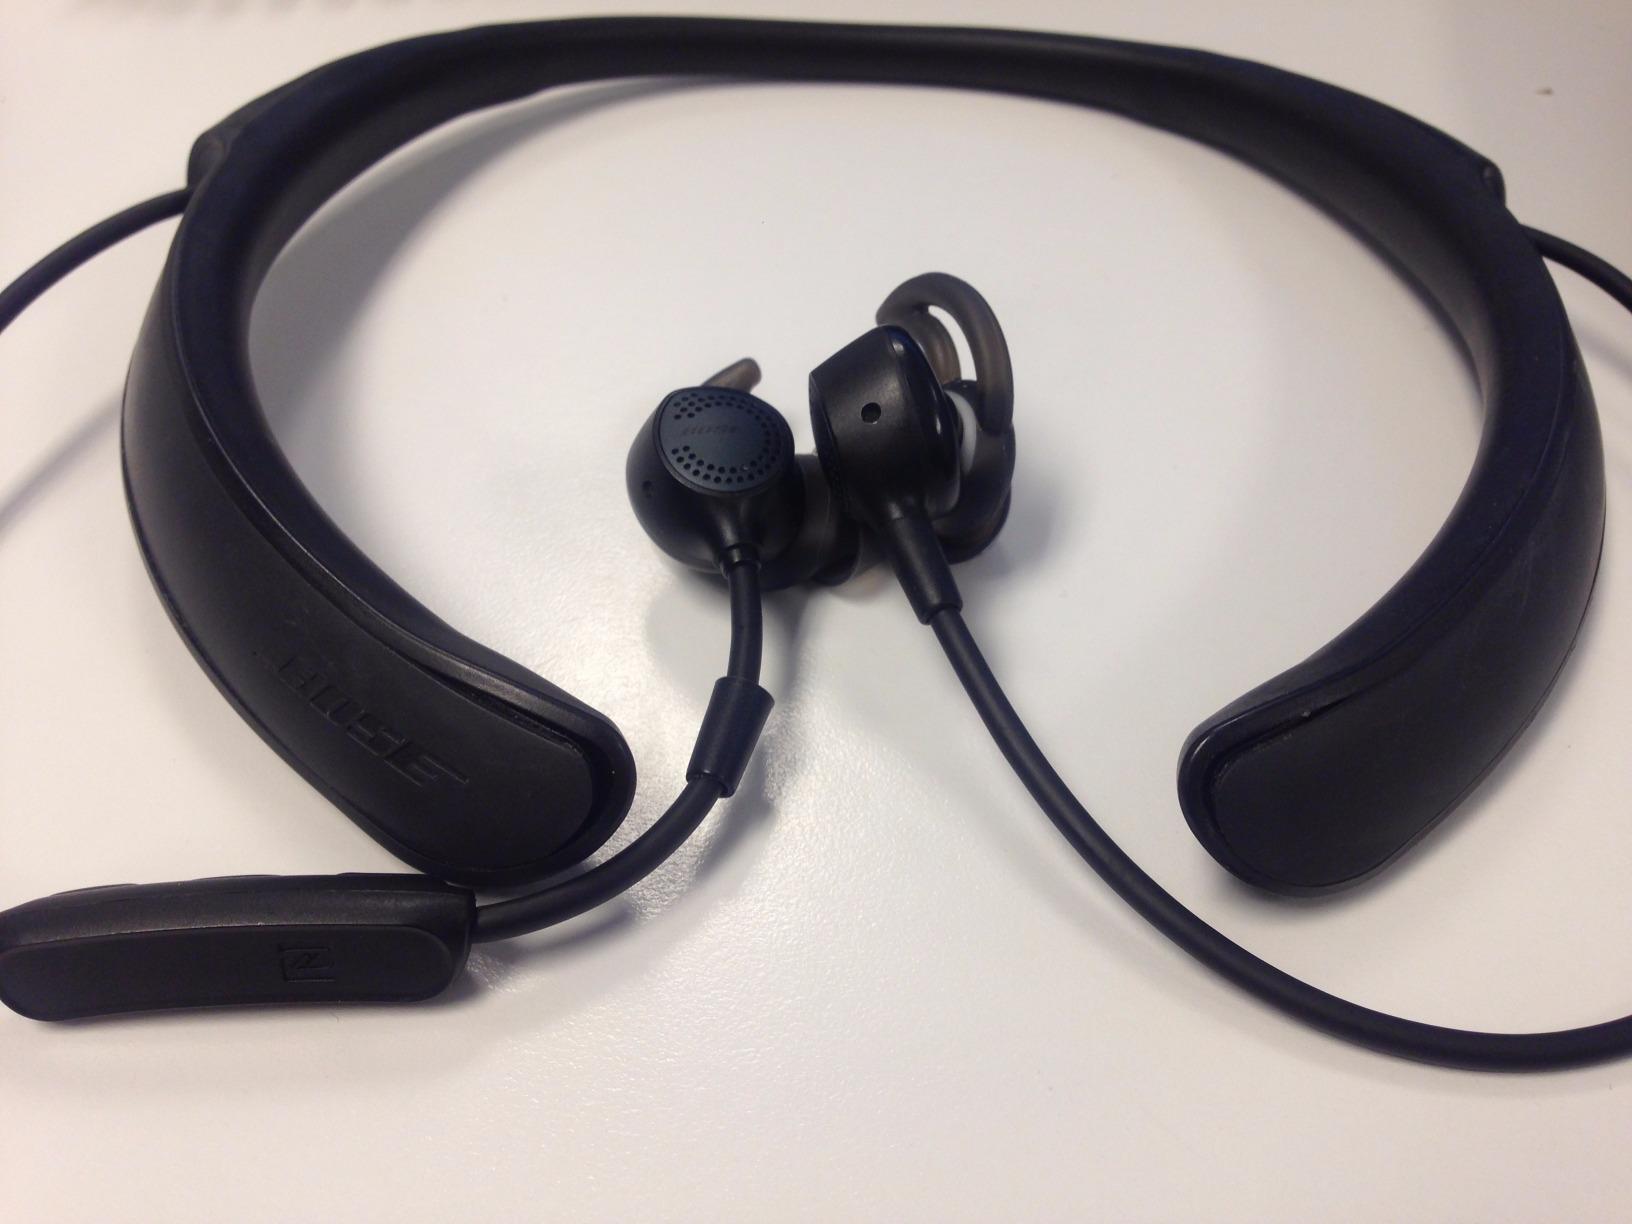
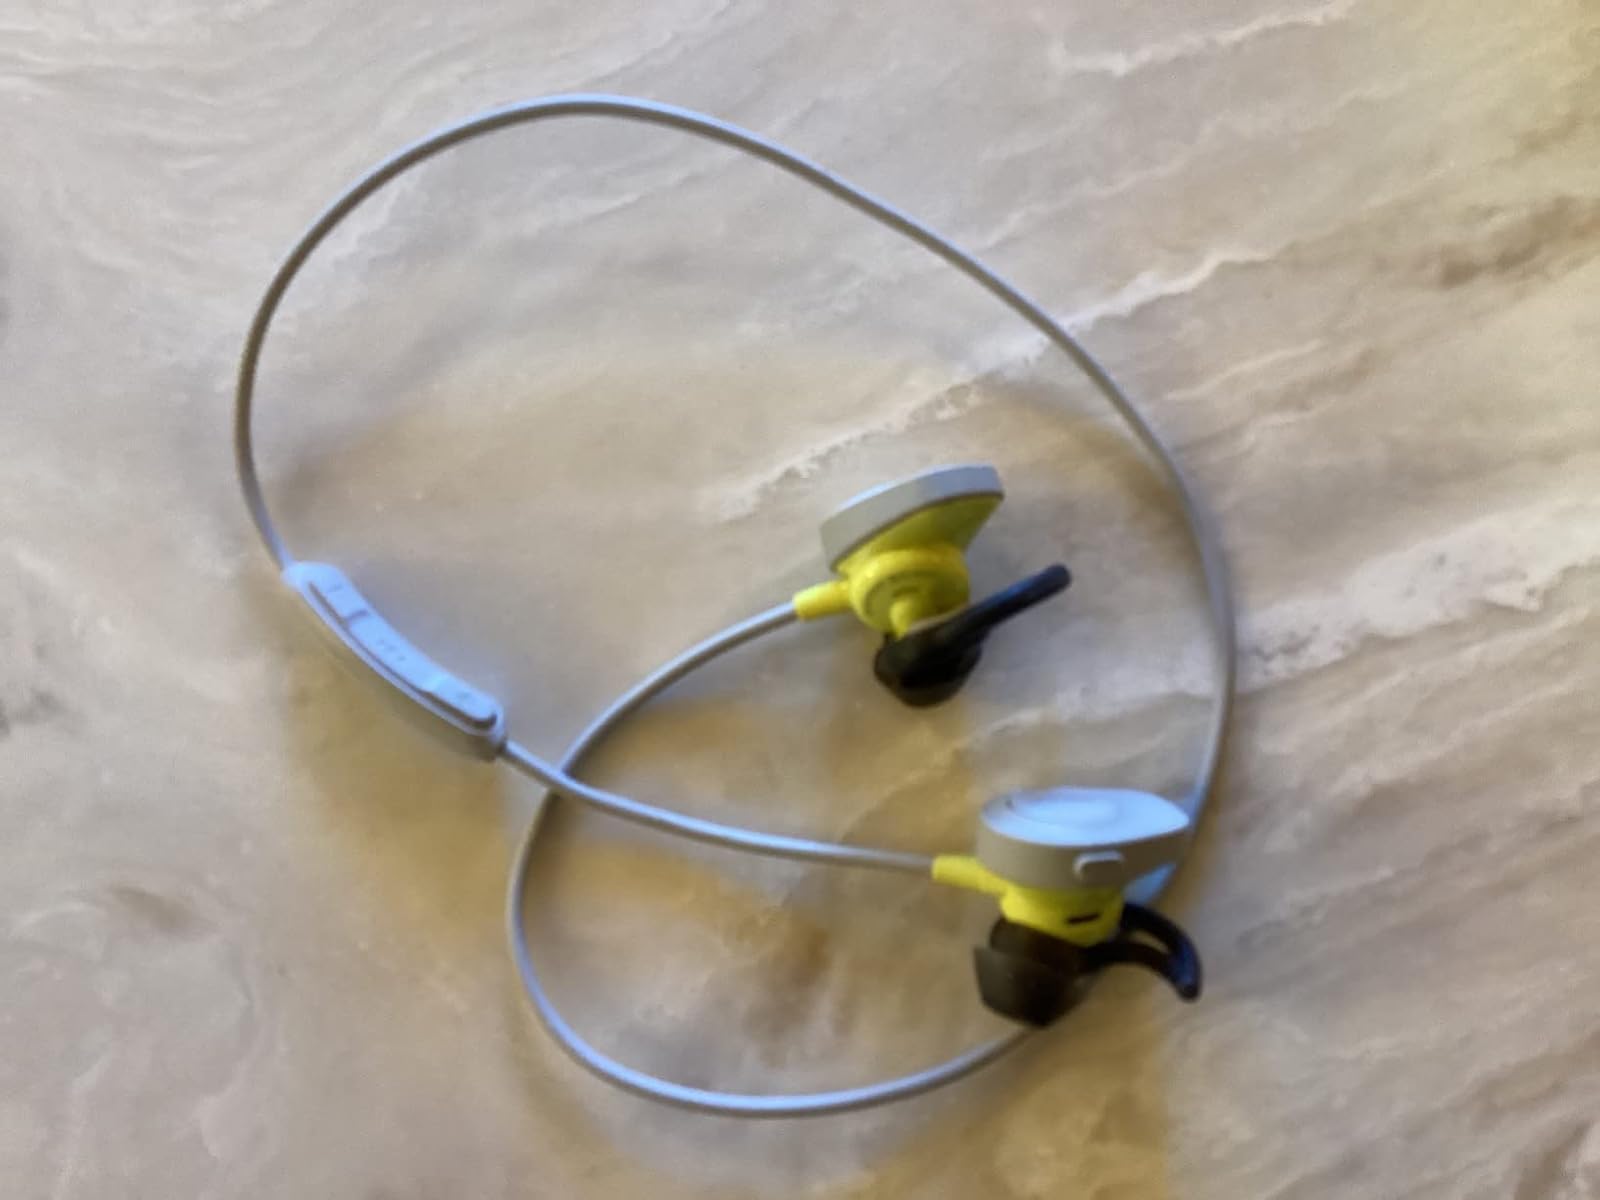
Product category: headphones
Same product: no